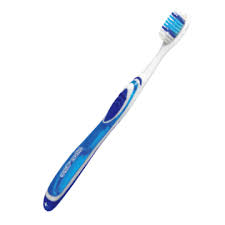
Waste category: trash